List of plants in the Gibraltar Botanic Gardens

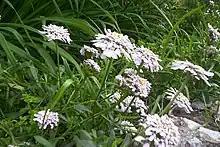
Gibraltar candytuft in the Gibraltar Botanic Gardens

This List of plants in the Gibraltar Botanic Gardens is based on data published by the gardens and updated annually. The gardens collection includes nearly 2,000 different species and over half of these are succulents. The gardens are noted for their collection of species from the African genus "Aloe".